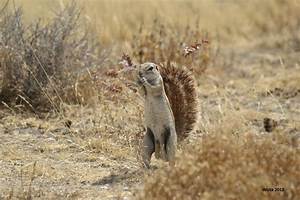
Label: squirrel